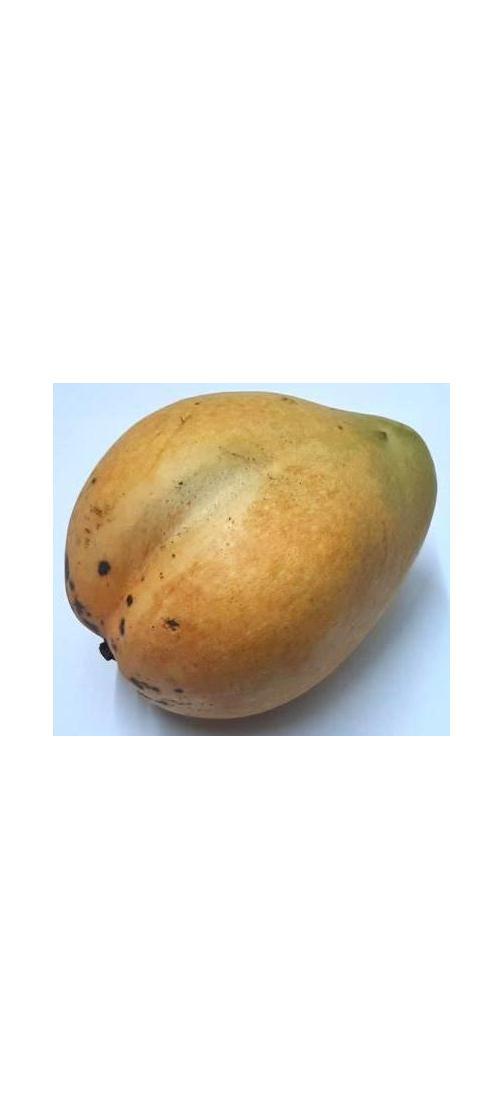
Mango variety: Bari-11